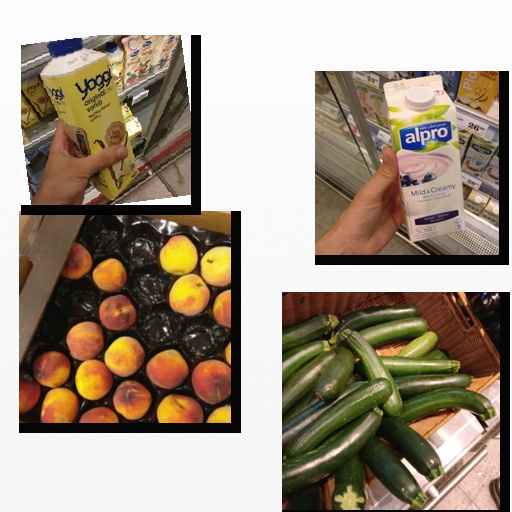
Food items: vanilla_yogurt, blueberry_soyghurt, peach, zucchini